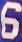
Number: 6